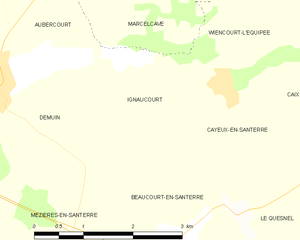
Carte des communes françaises Ignaucourt